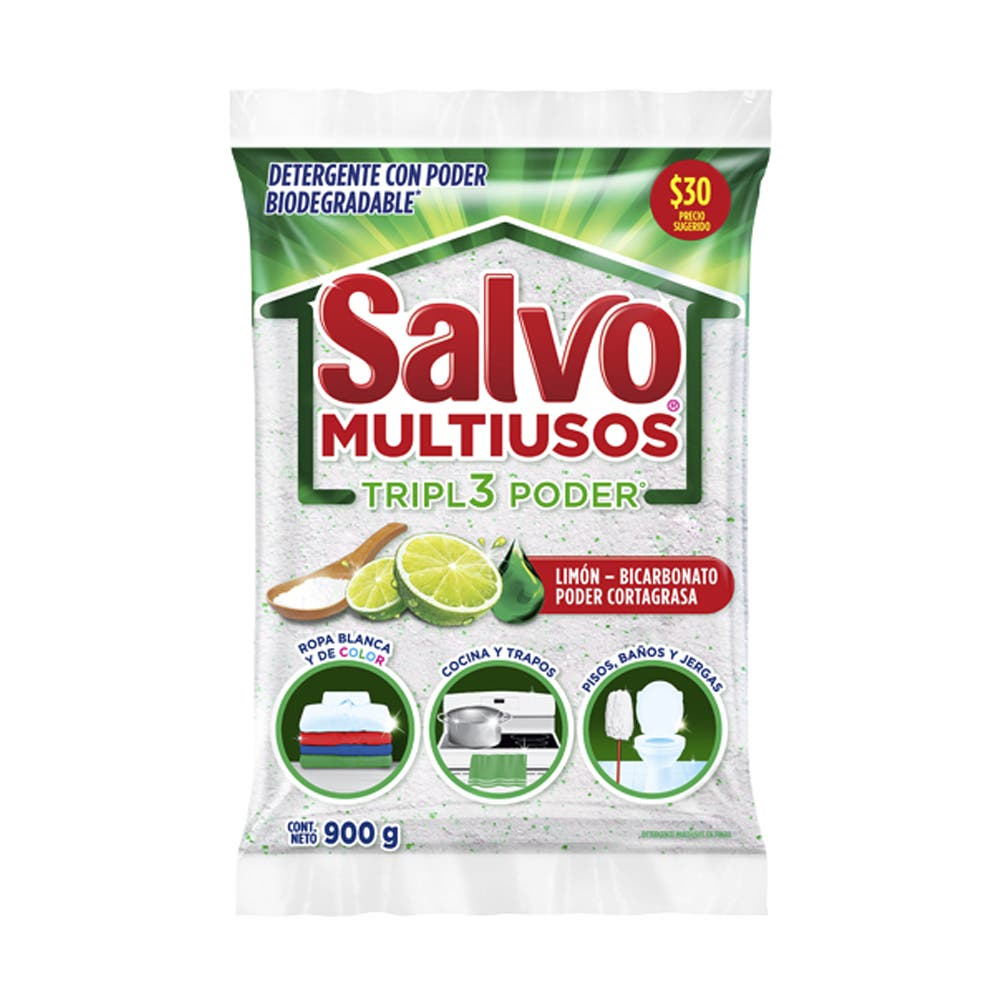
A Salvo Multipurpose Detergent in a 900-grams plastic bag